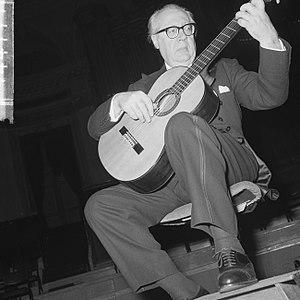
Andrés Segovia est un artiste peintre et lithographe espagnol né le 25 septembre 1929 à Buenos Aires, mort en juillet 1996.